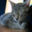
Label: cat